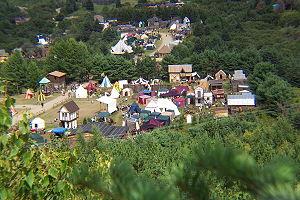
Le Duché de Bicolline est un domaine de 140 ha presque entièrement consacré au jeu de rôle grandeur nature et à son univers médiéval fantastique. Il a été fondé en 1994, cependant la première « Grande Bataille » officiel a eu lieu en 1996. Il est situé à Saint-Mathieu-du-Parc, près de Shawinigan, au Québec. Sa raison d'être principale est l'immersion médiévale fantastique.
Le jeu de rôle grandeur nature ou simplement grandeur nature est une forme de jeu de rôle dans laquelle les joueurs incarnent physiquement un personnage dans un univers fictif. Les joueurs interprètent leur personnage par des interactions et des actions physiques, d'après des règles de jeu et l'arbitrage d'organisateurs.